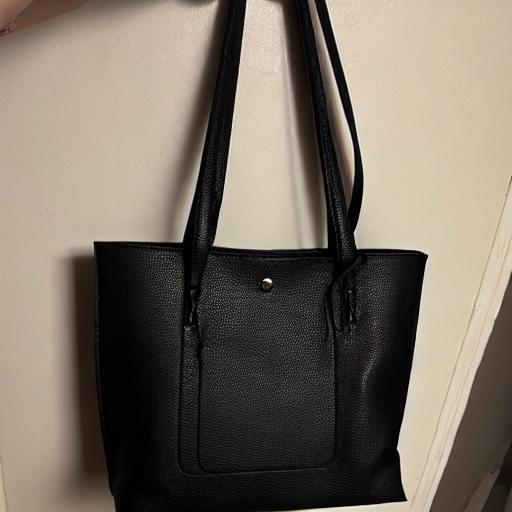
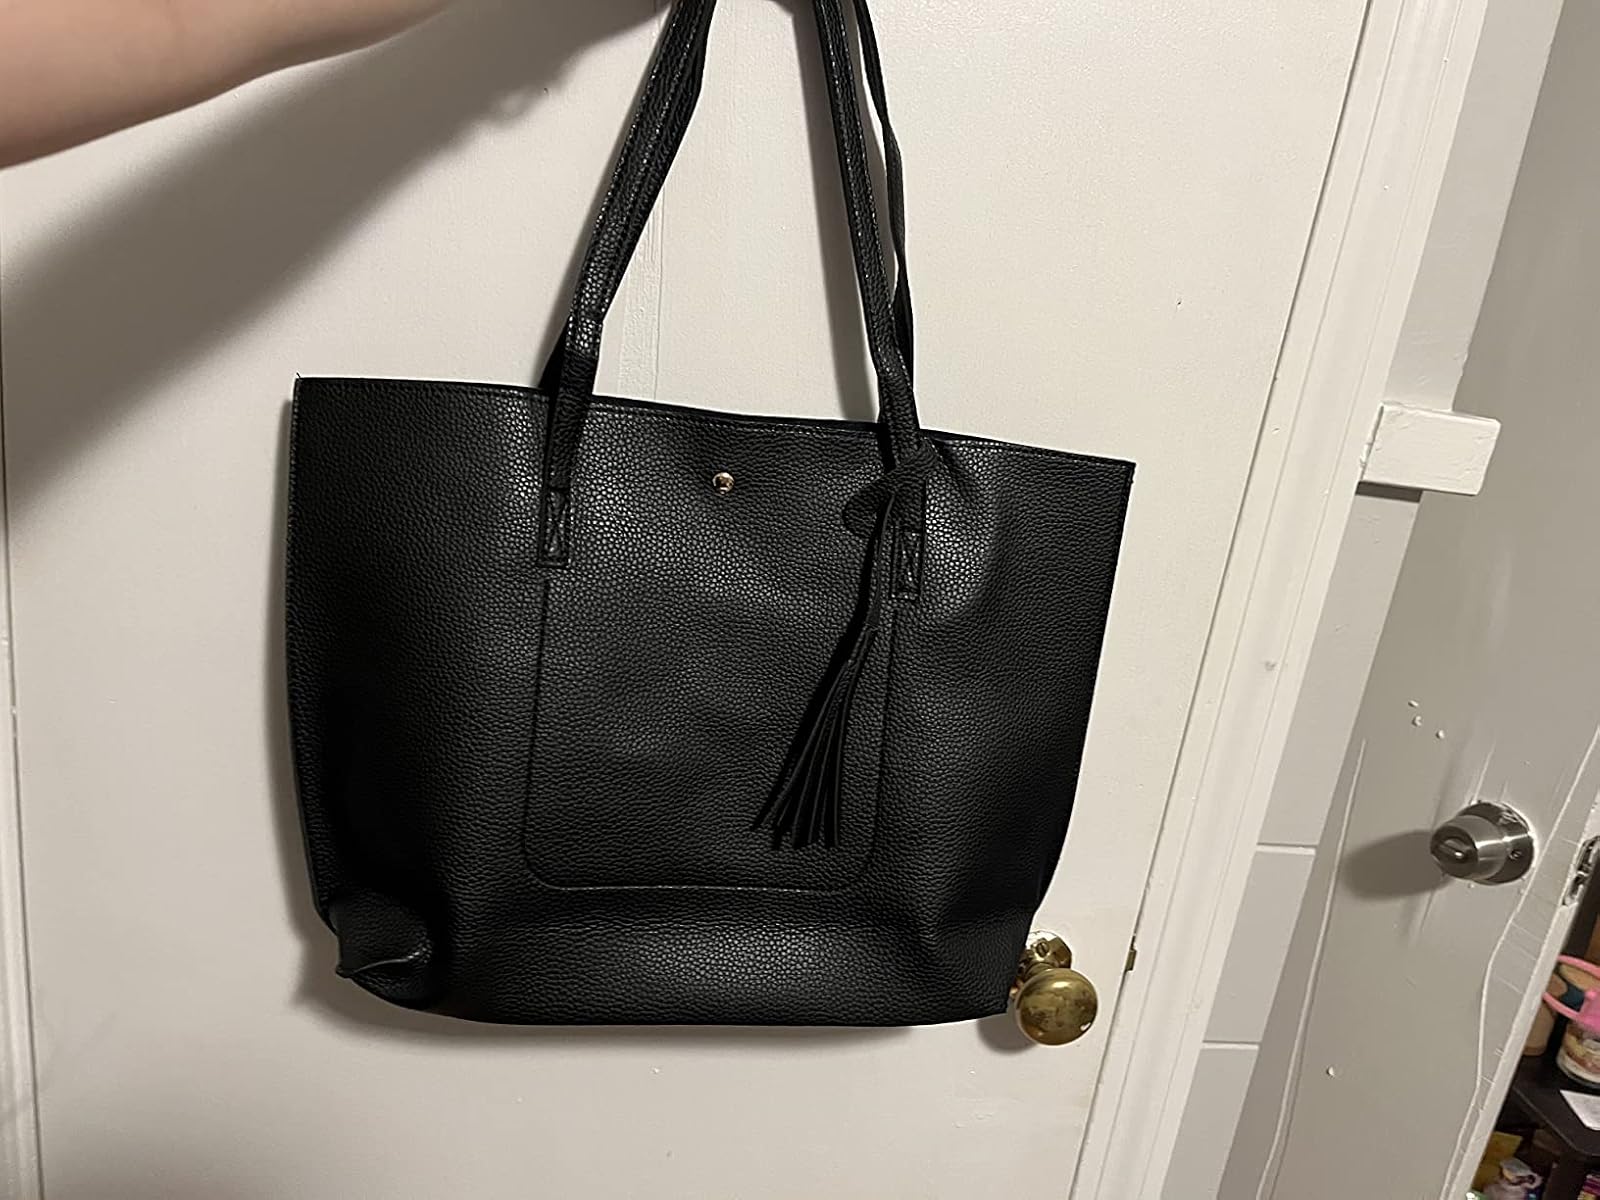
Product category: accessories_handbag
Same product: no